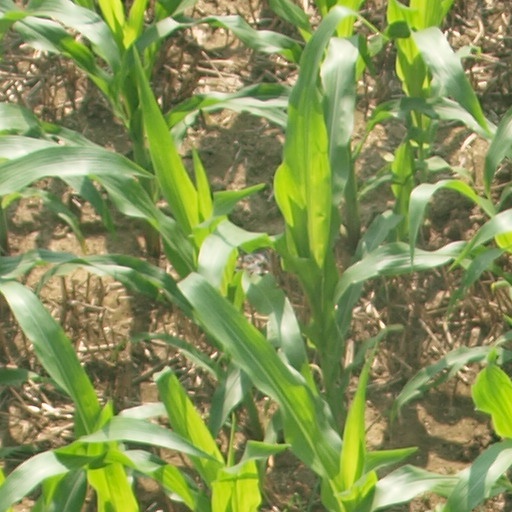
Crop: maize; corn